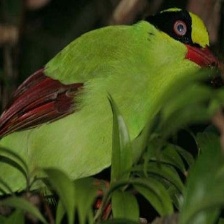
Species: GREEN MAGPIE
Scientific name: CISSA CHINENSIS
ImageNet parent category: magpie